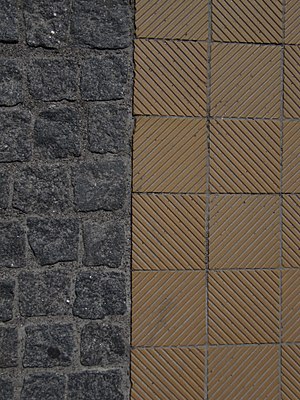
Bornholms geologi / Bornholmske råstoffer / Ildfast ler
Fortov på Store Torv i Rønne med Hasle-klinker til højre og brosten af Rønne-granit til venstre.
Fortov i Rønne,
Bornholms geologi fremviser bjergarter og aflejringer fra helt andre og ældre geologiske perioder, end tilfældet er i det øvrige Danmark. Mod nord er øen domineret af prækambrisk grundfjeld bestående af gnejser og granitter, mens den lavereliggende sydlige del af øen præges af nedre palæozoiske skifre og sandsten. En bræmme langs kysten mod sydvest er præget af overvejende løse, uhærdede aflejringer af ler og sand fra de mesozoiske perioder Jura og Kridt, samt kalksten fra Kridt. Som i resten af Danmark er undergrunden på Bornholm dækket af kvartære istidsaflejringer i form af moræner og smeltevandsaflejringer, som dog mange steder, særligt i det højtliggende grundfjeldsområde mod nord, er ganske tynde.